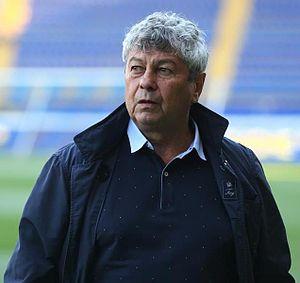
L'équipe de Roumanie de football est la sélection de joueurs roumains représentant leur pays lors des compétitions internationales de football masculin, sous l'égide de la Fédération de Roumanie de football.